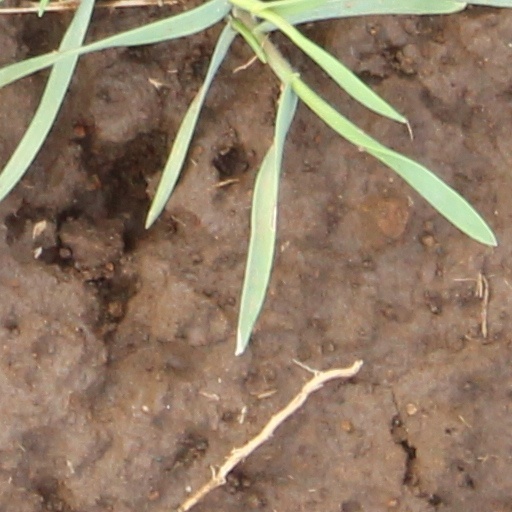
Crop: wheat